Motion silencing illusion

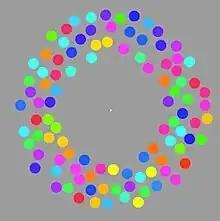
Silencinghue

Motion silencing is an illusion or perceptual phenomenon in which objects that are rapidly changing in a particular salient property seem to cease changing with motion. The illusion was first identified by Jordan Suchow and George Alvarez in the publication of their research on the topic.